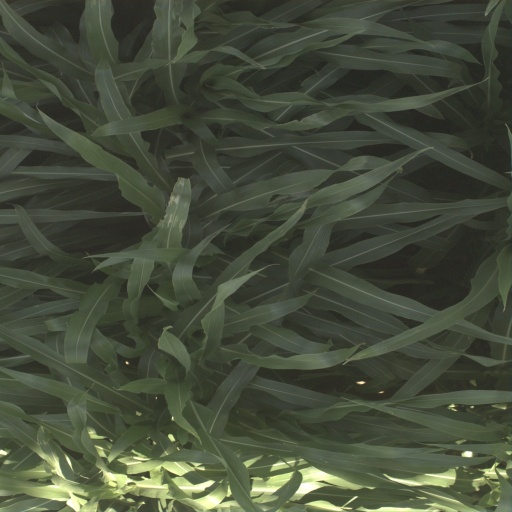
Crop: sorghum